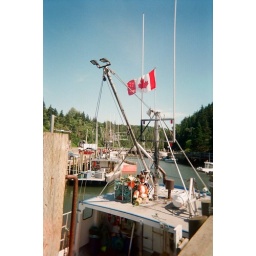
Notice how low in the water the boats are. The Bay of Fundy has the largest tidal range in the world.